Castilian Party–Commoners' Land

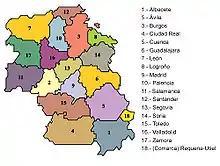
Territory claimed by the Castilian Party.

In July 2010, the party announced its intention to participate in the Catalan regional parliament election with the name of "Castilian Party–Party of the Cultures of Catalonia".